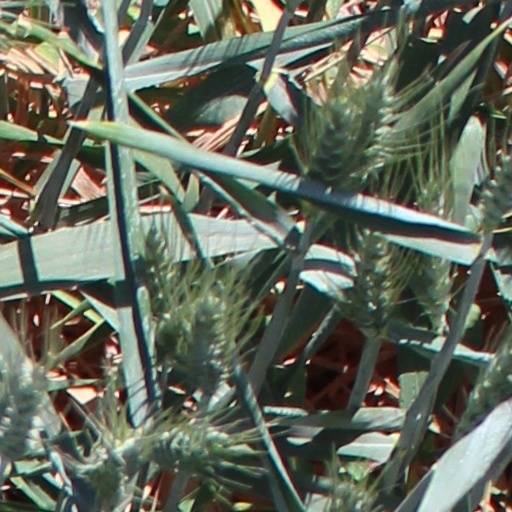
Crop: wheat